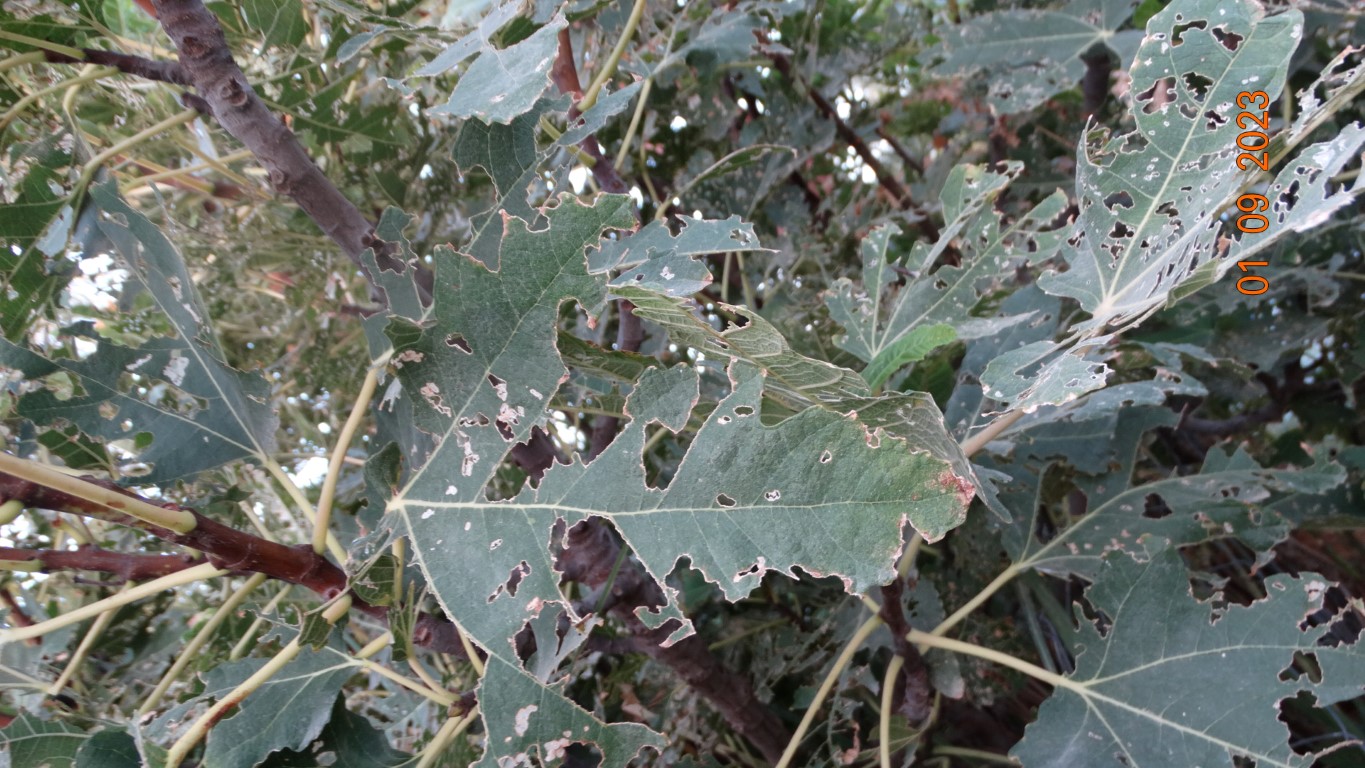
Label: infected